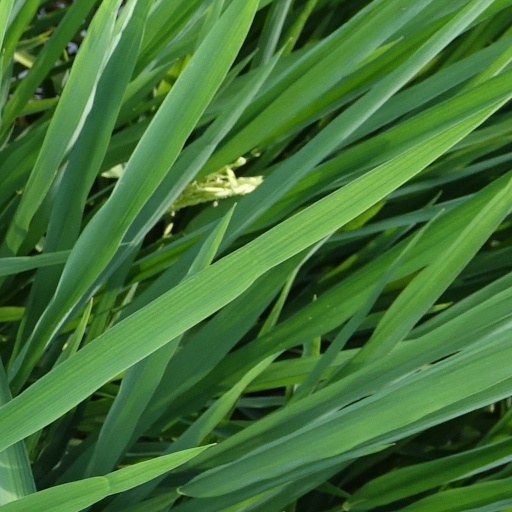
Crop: rice